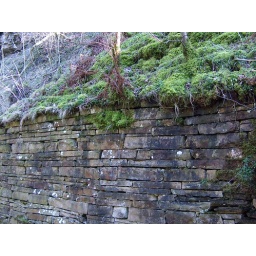
Stacked stone wall near Hardraw